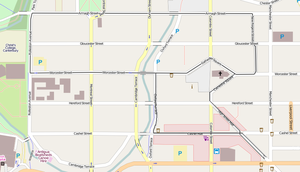
Le tramway de Christchurch est le réseau de tramways de la ville de Christchurch, en Nouvelle-Zélande. Ce tramway touristique a ouvert le 4 février 1995, et comporte une unique ligne circulaire. Son service est interrompu après le tremblement de terre du 22 février 2011, qui toucha la ville de Christchurch, le service ne reprit qu'en 2013.